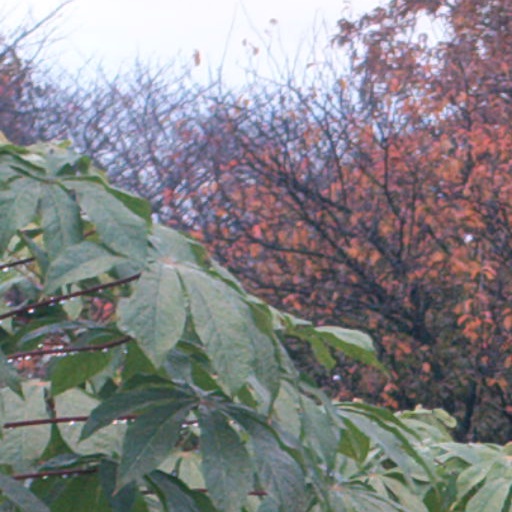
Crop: cassava